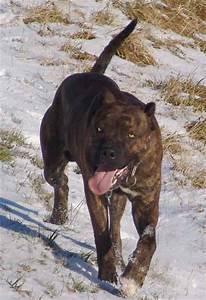
dog